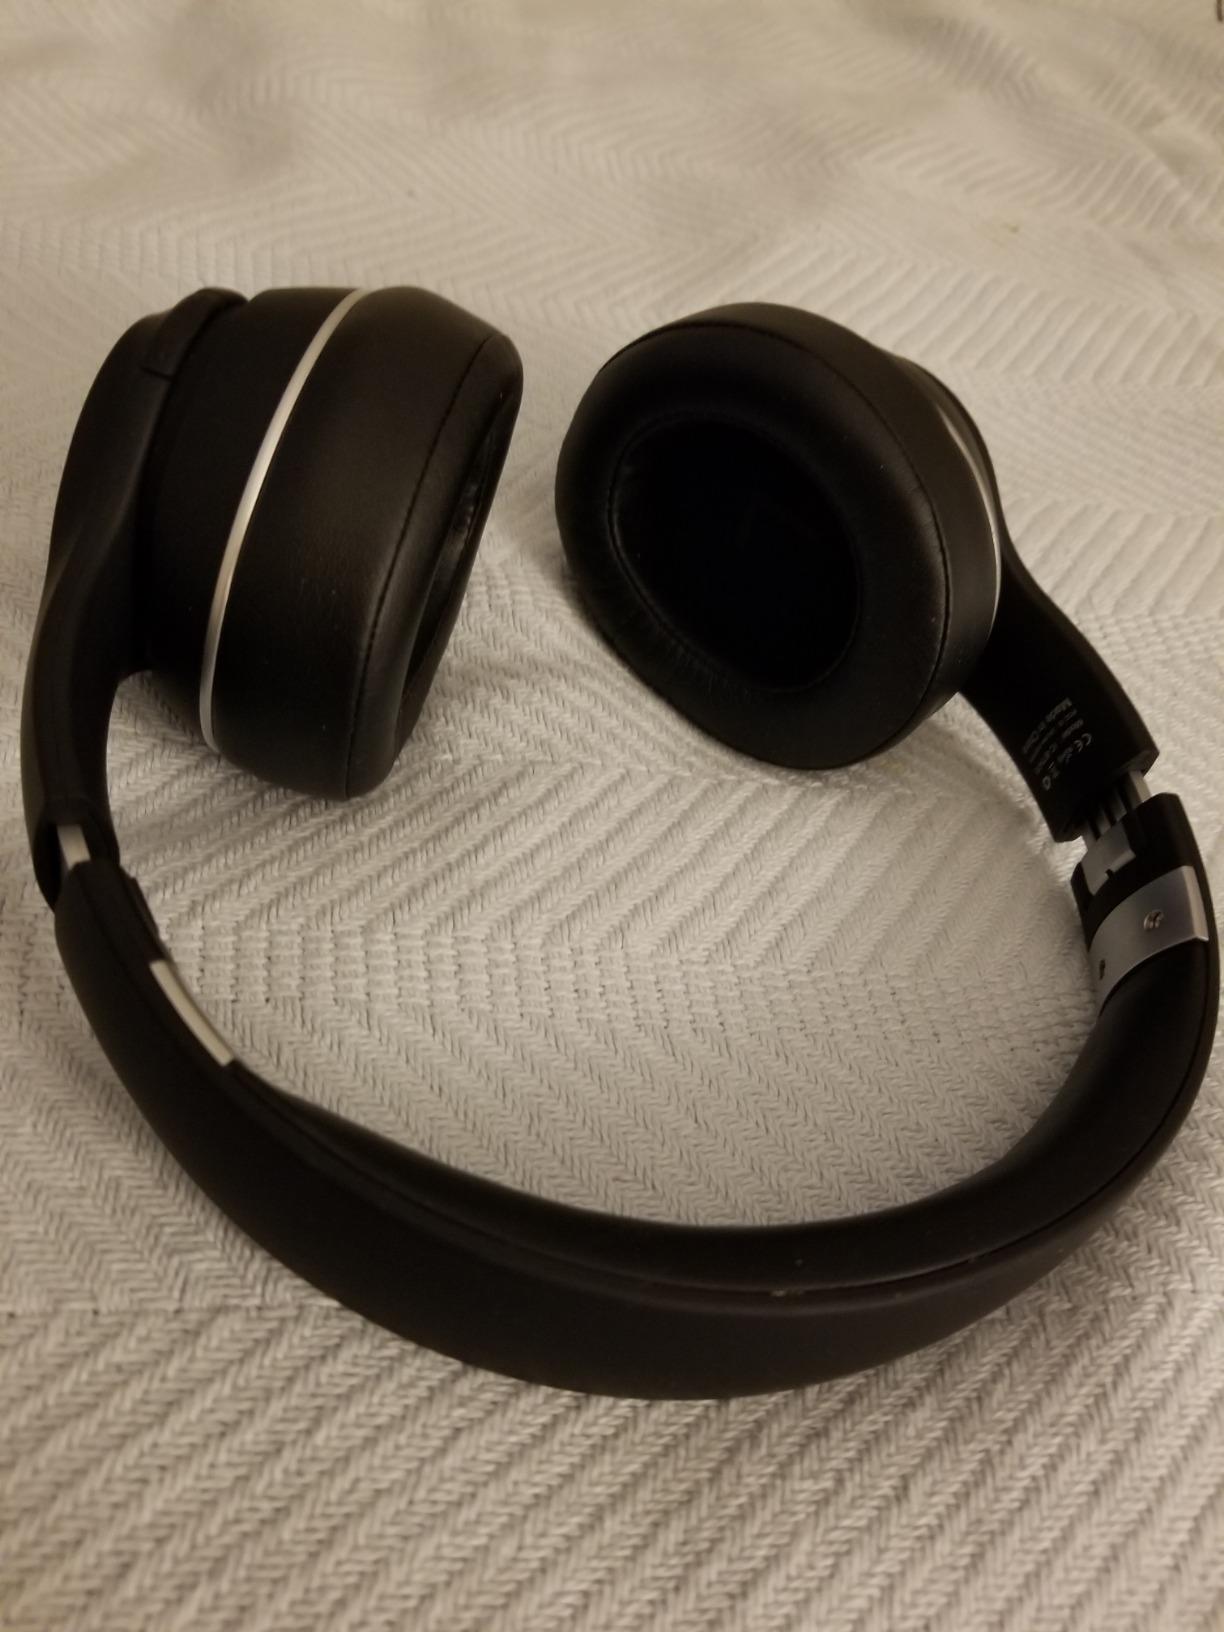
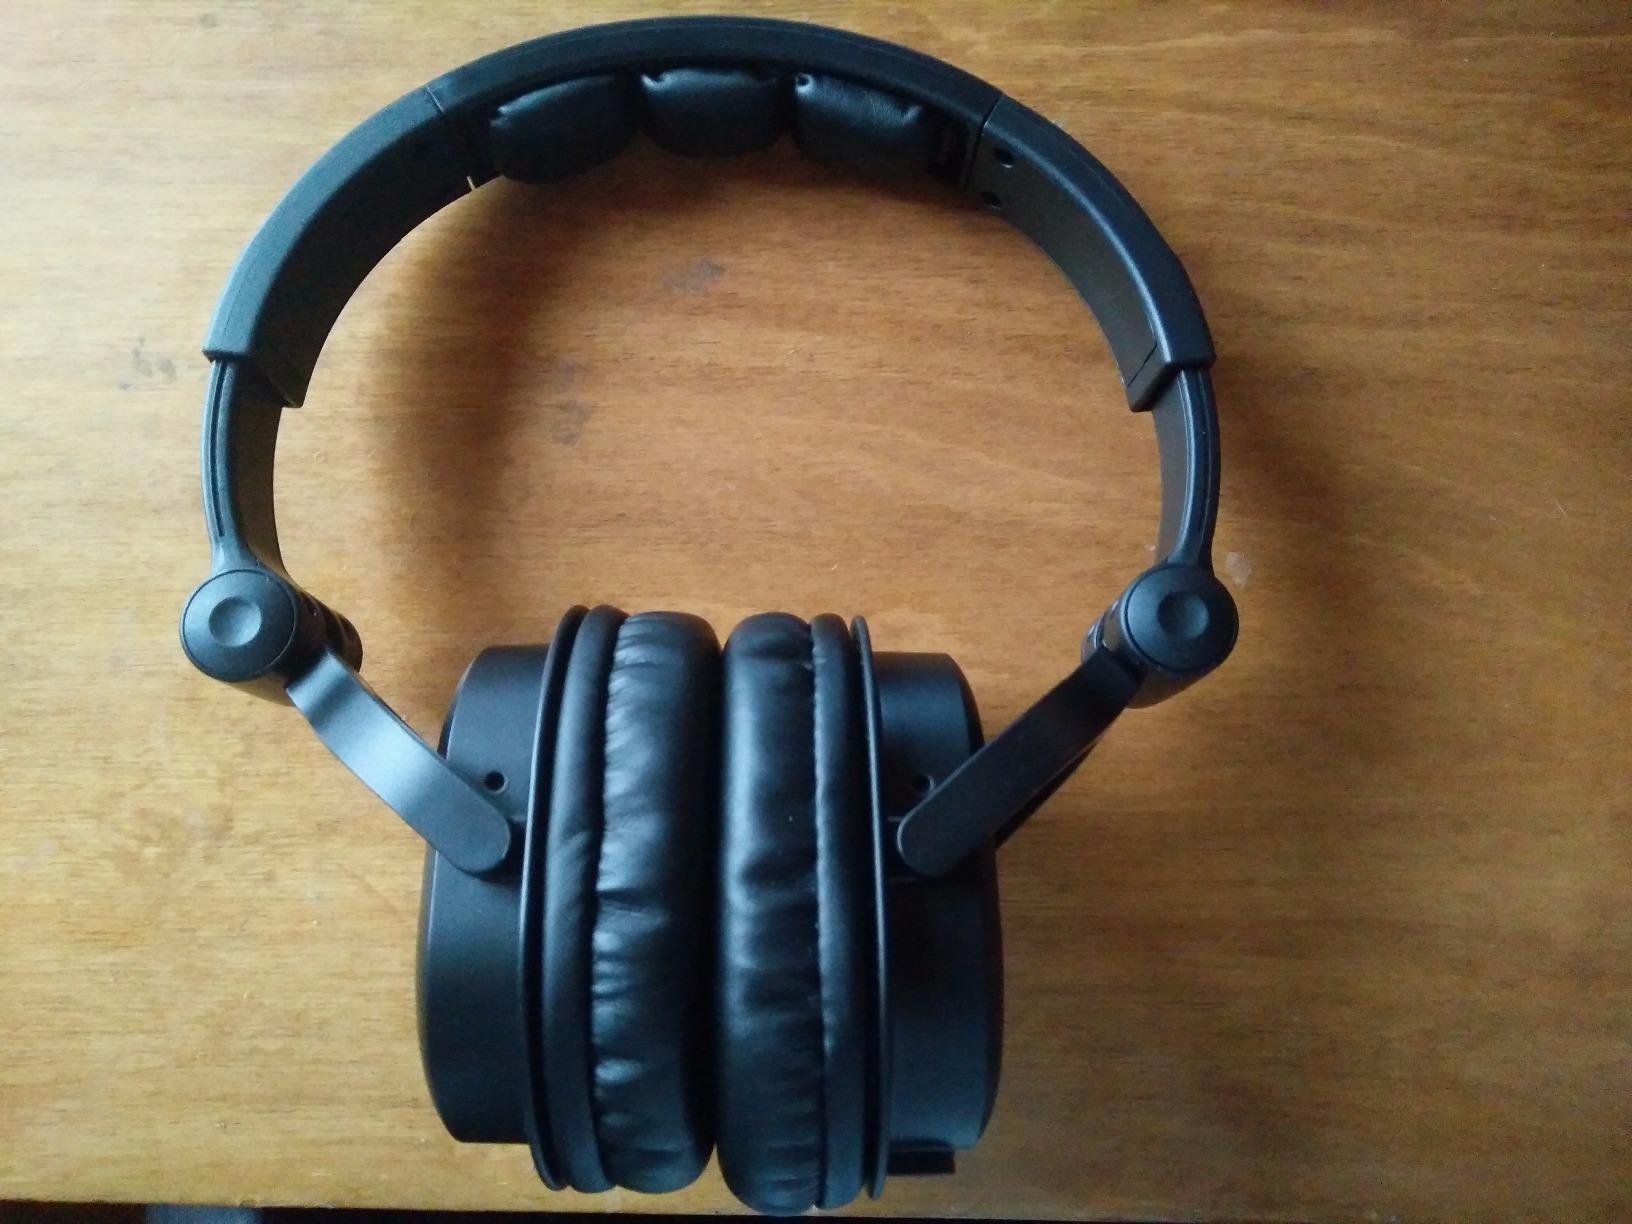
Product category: headphones
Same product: no